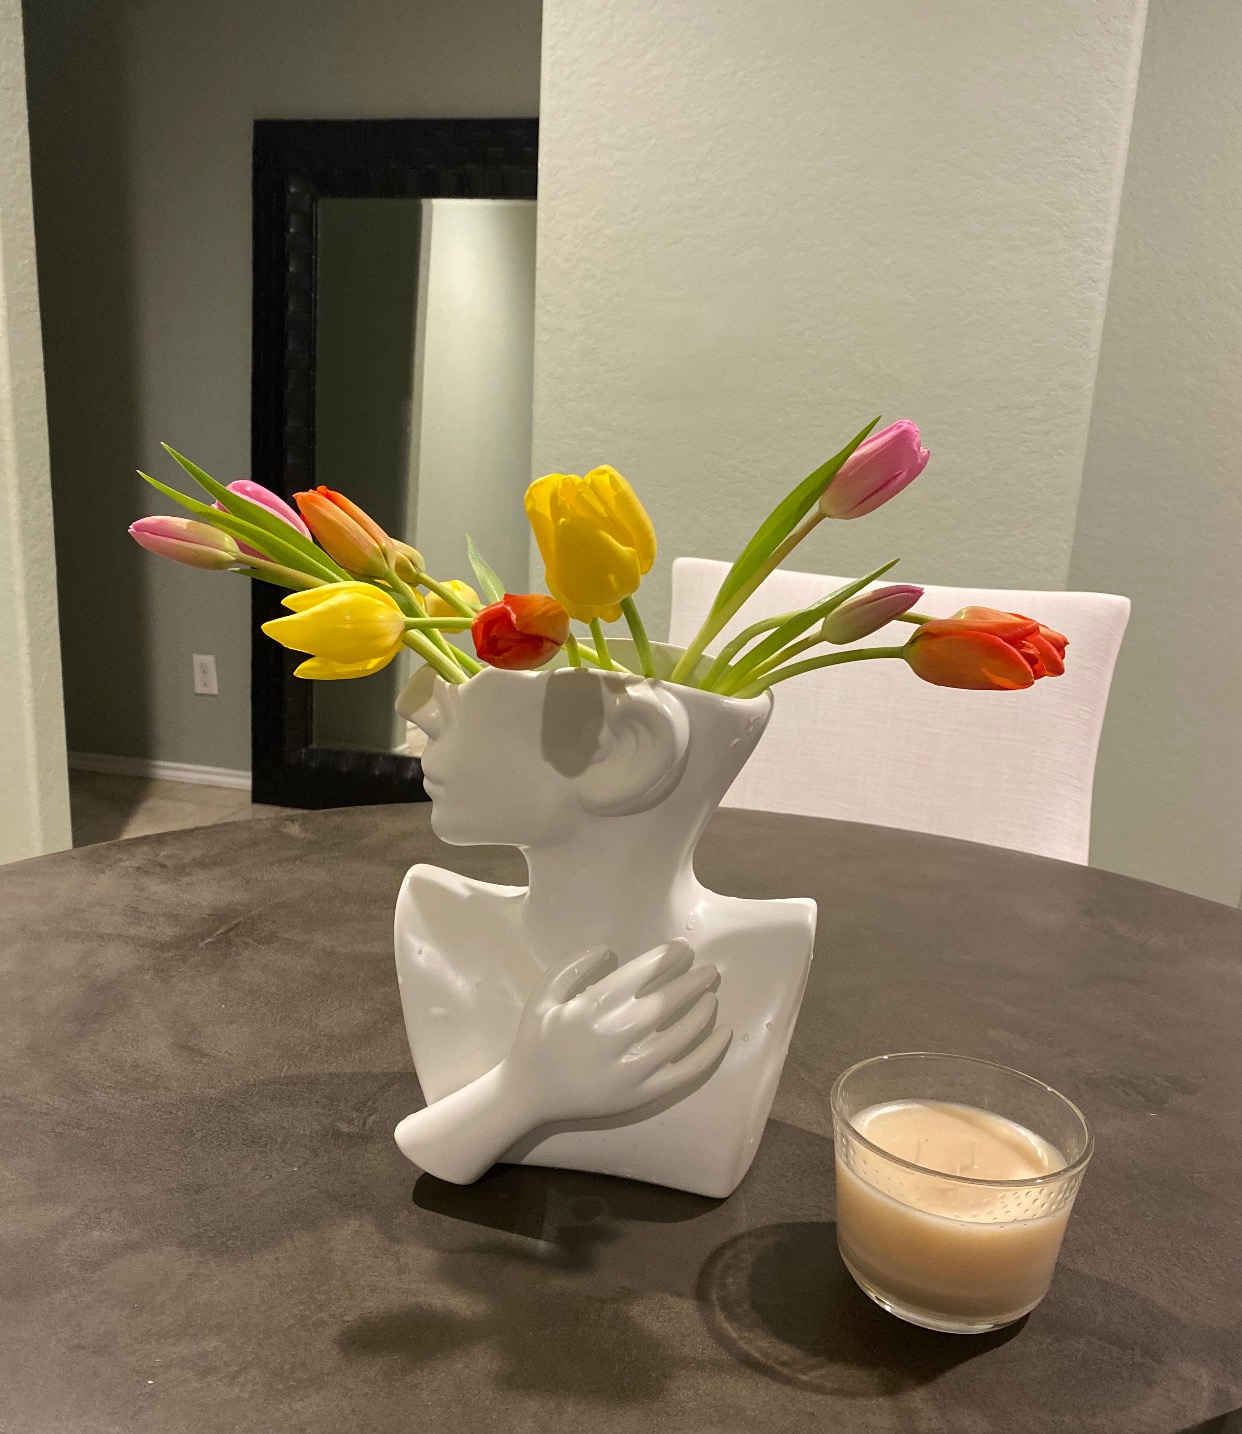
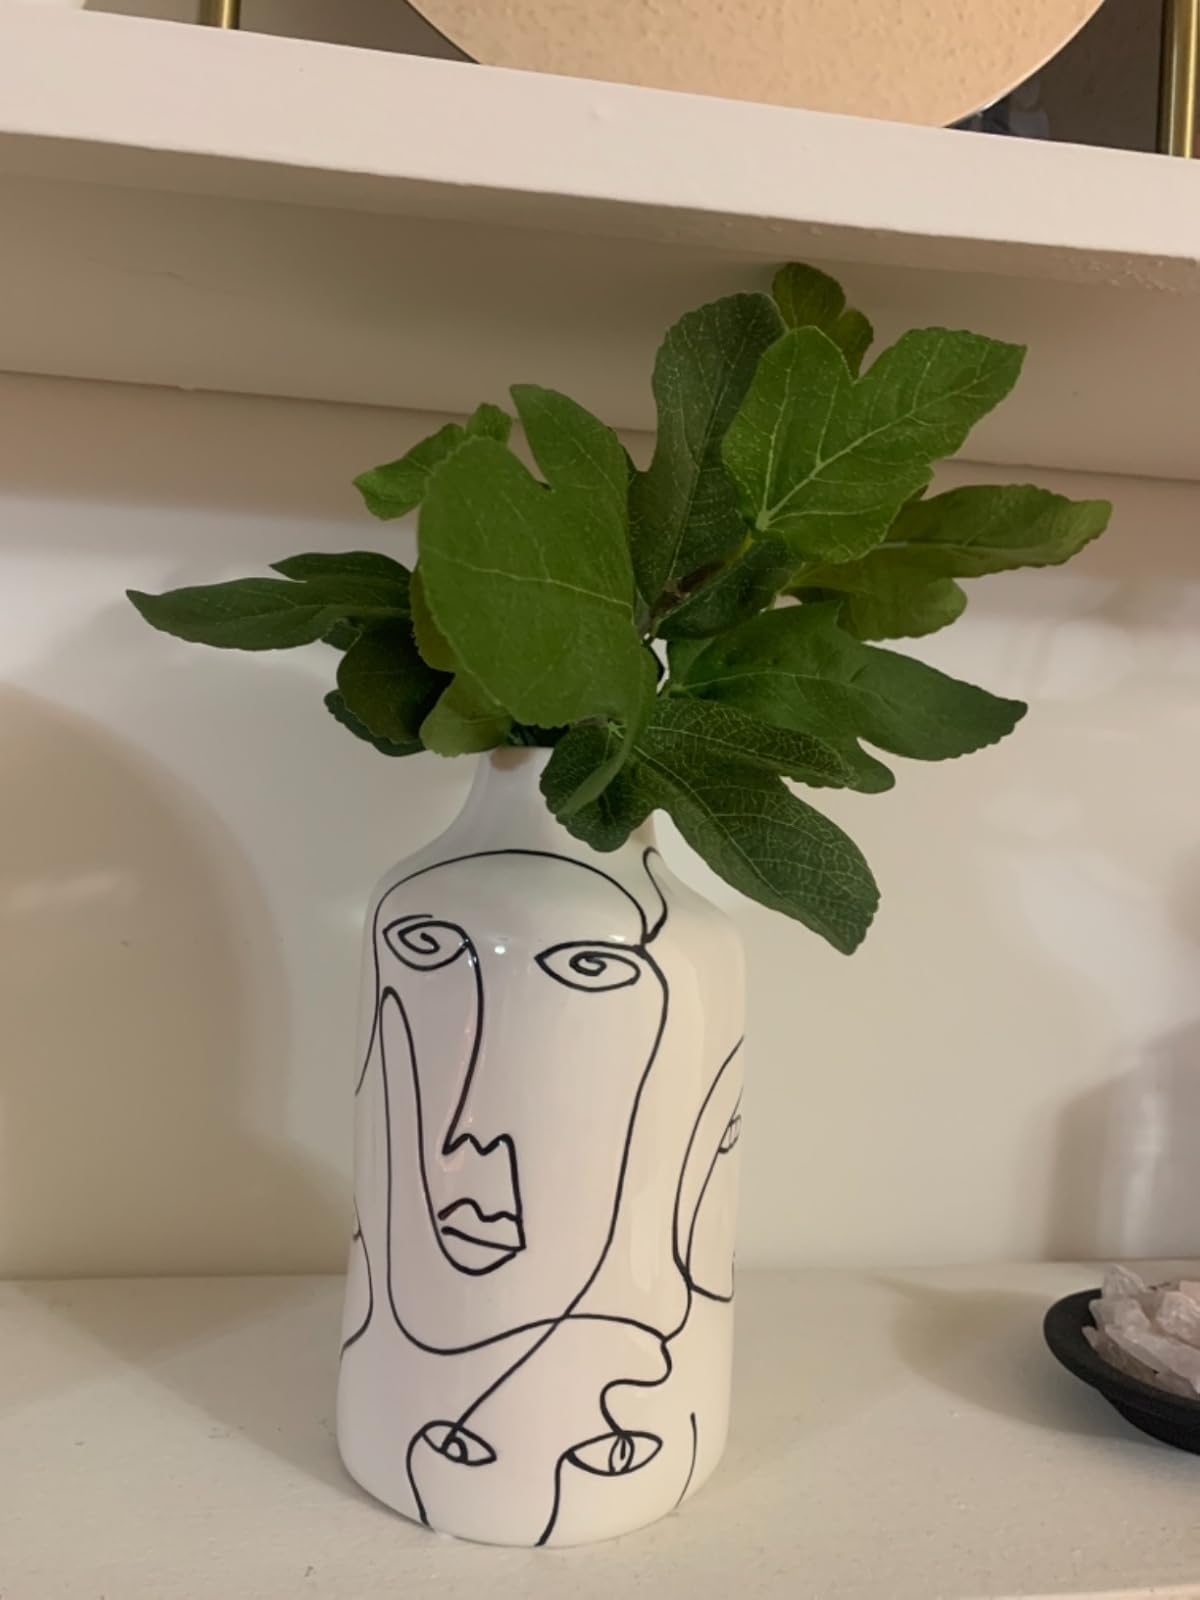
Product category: vase
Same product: no